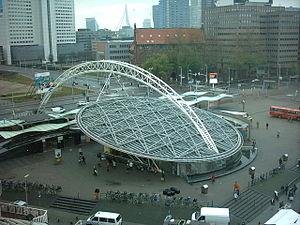
La gare de Rotterdam-Blaak est une gare ferroviaire et station de métro situé dans le centre-ville de la ville néerlandaise de Rotterdam, près des maisons cubiques.